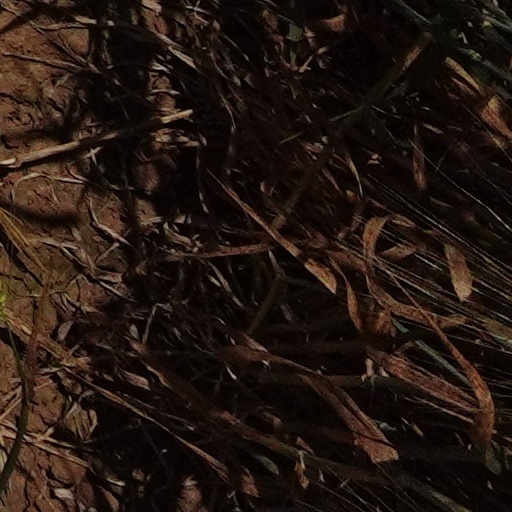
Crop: wheat